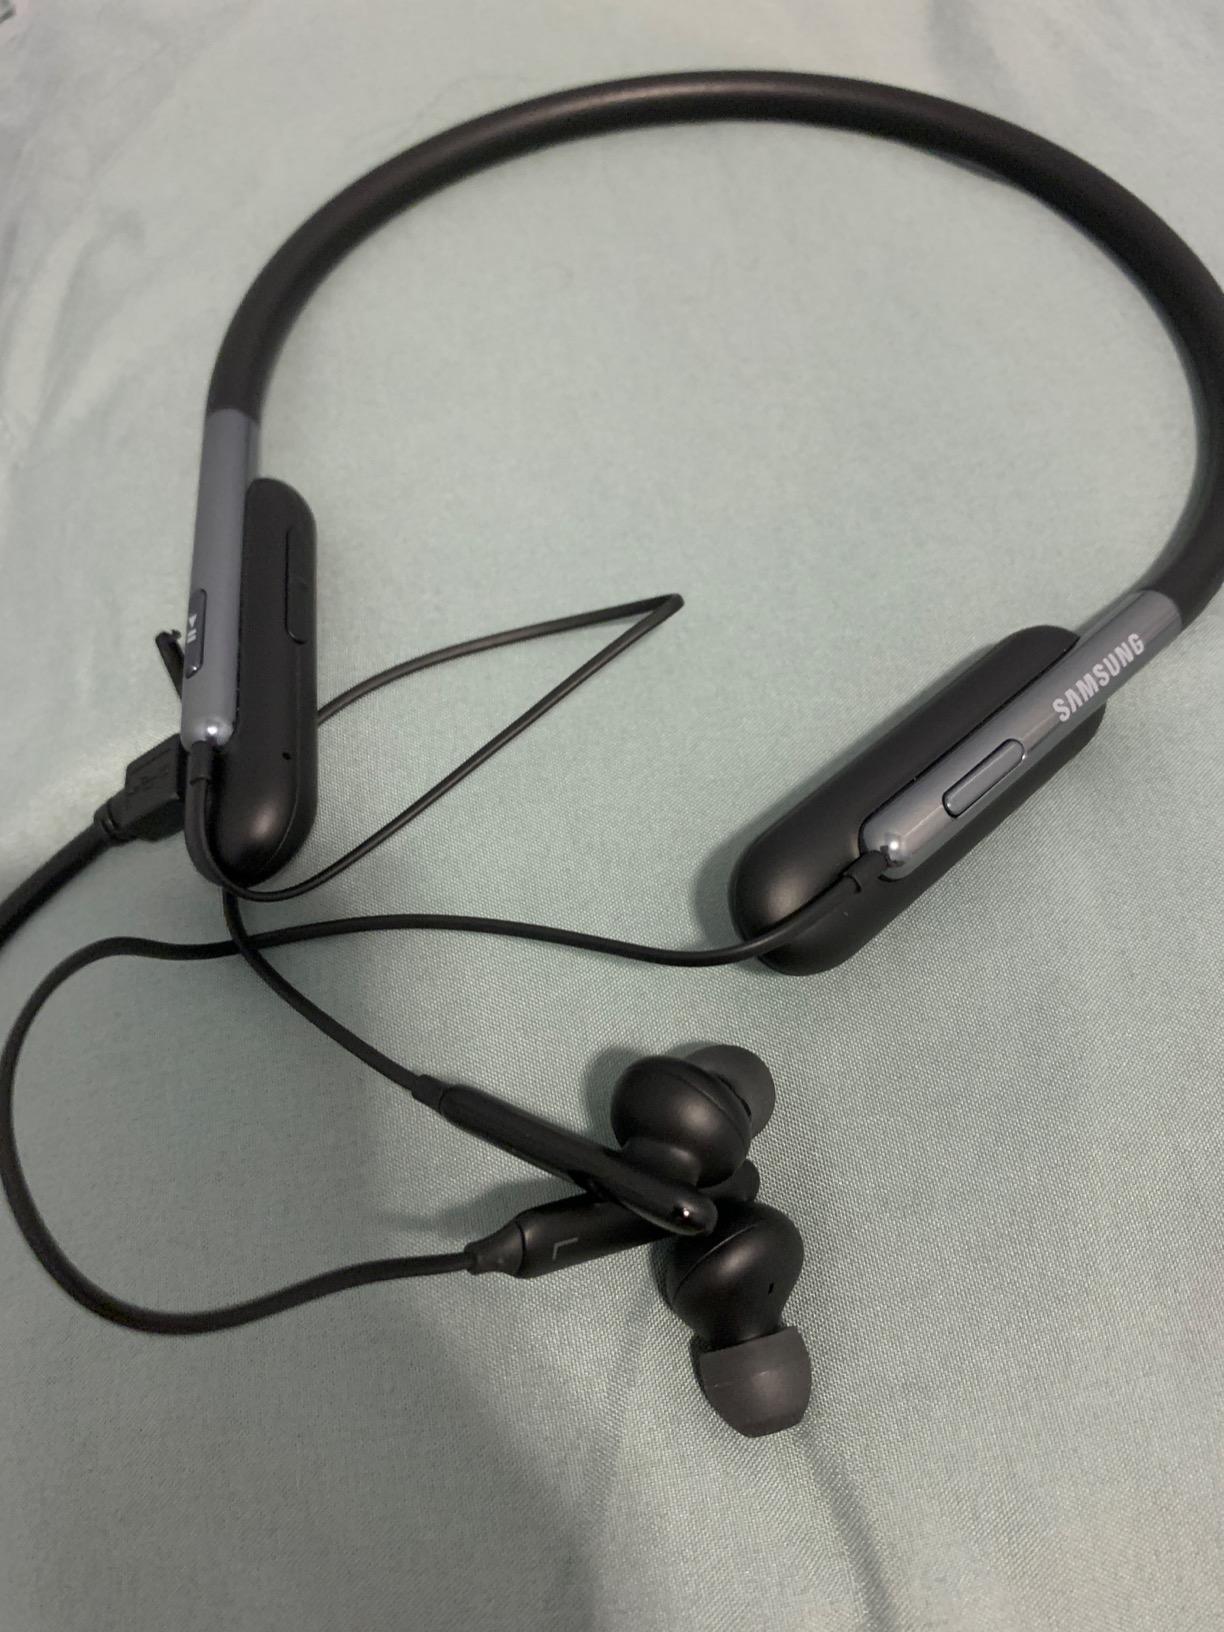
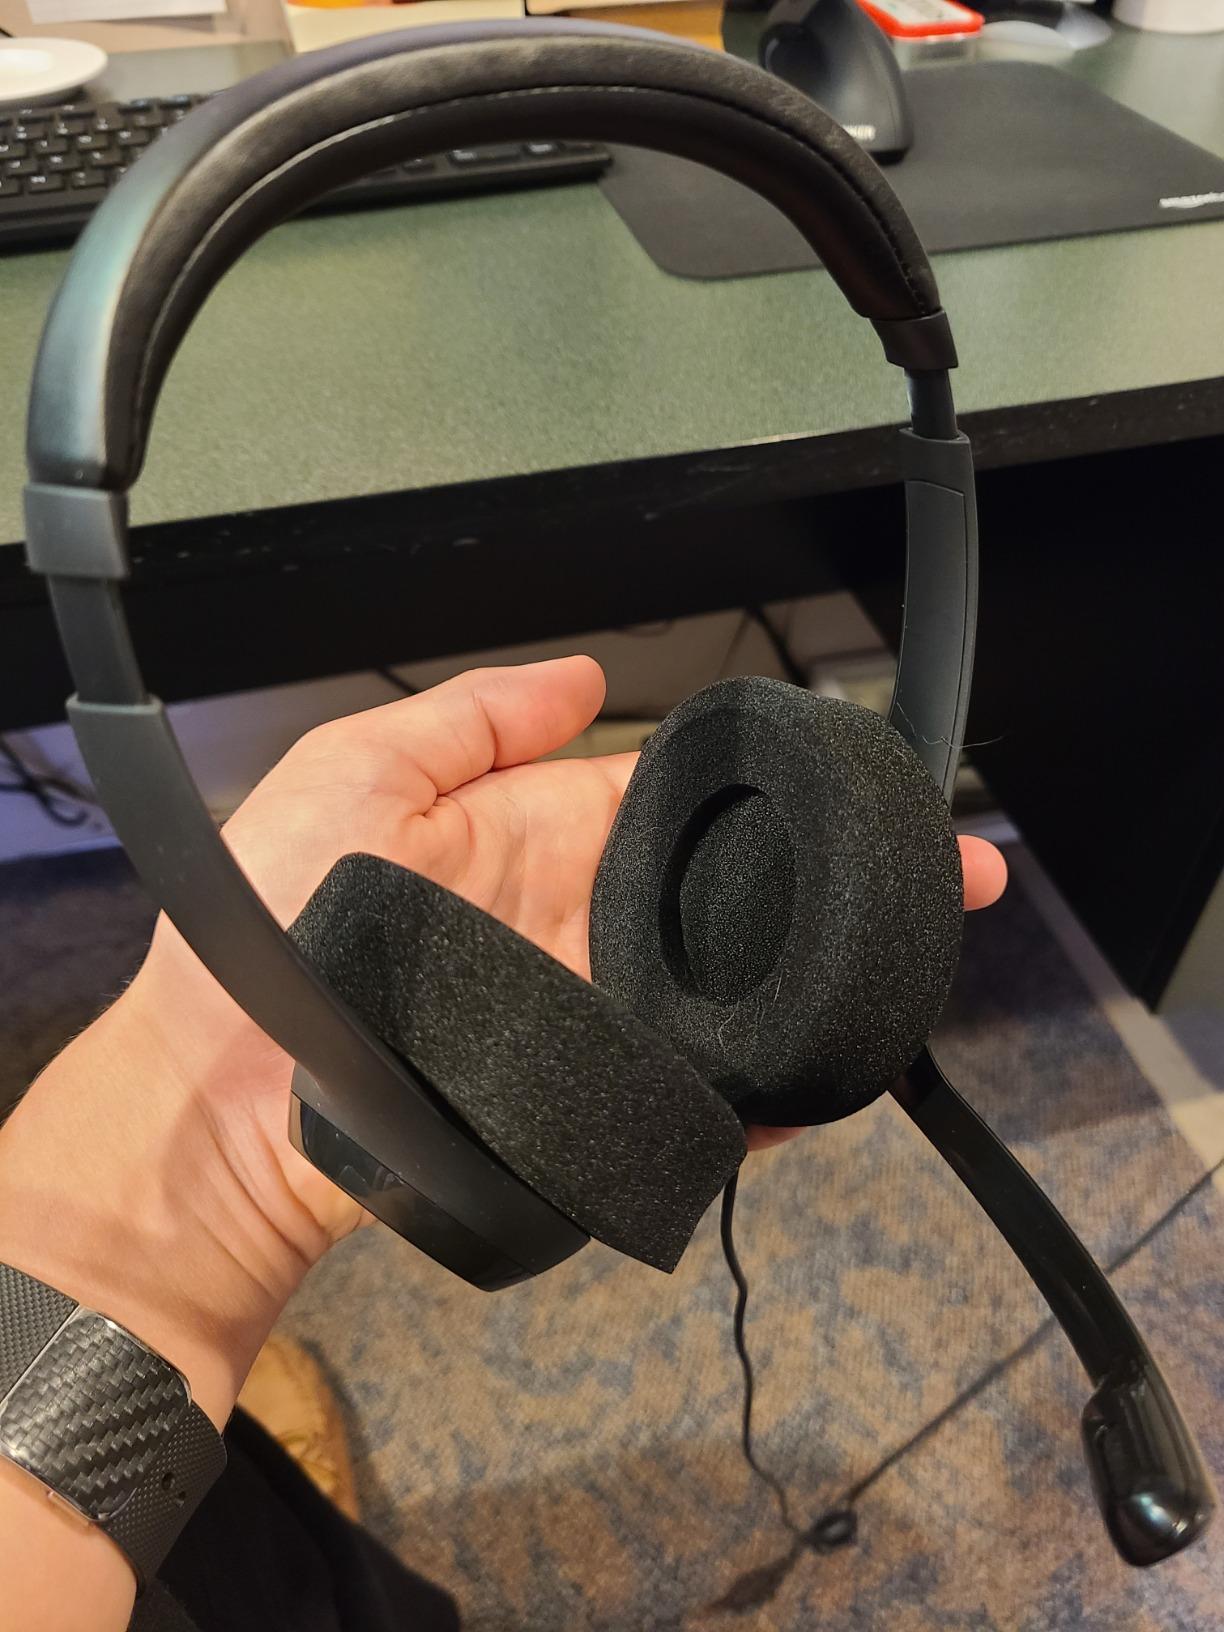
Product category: headphones
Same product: no